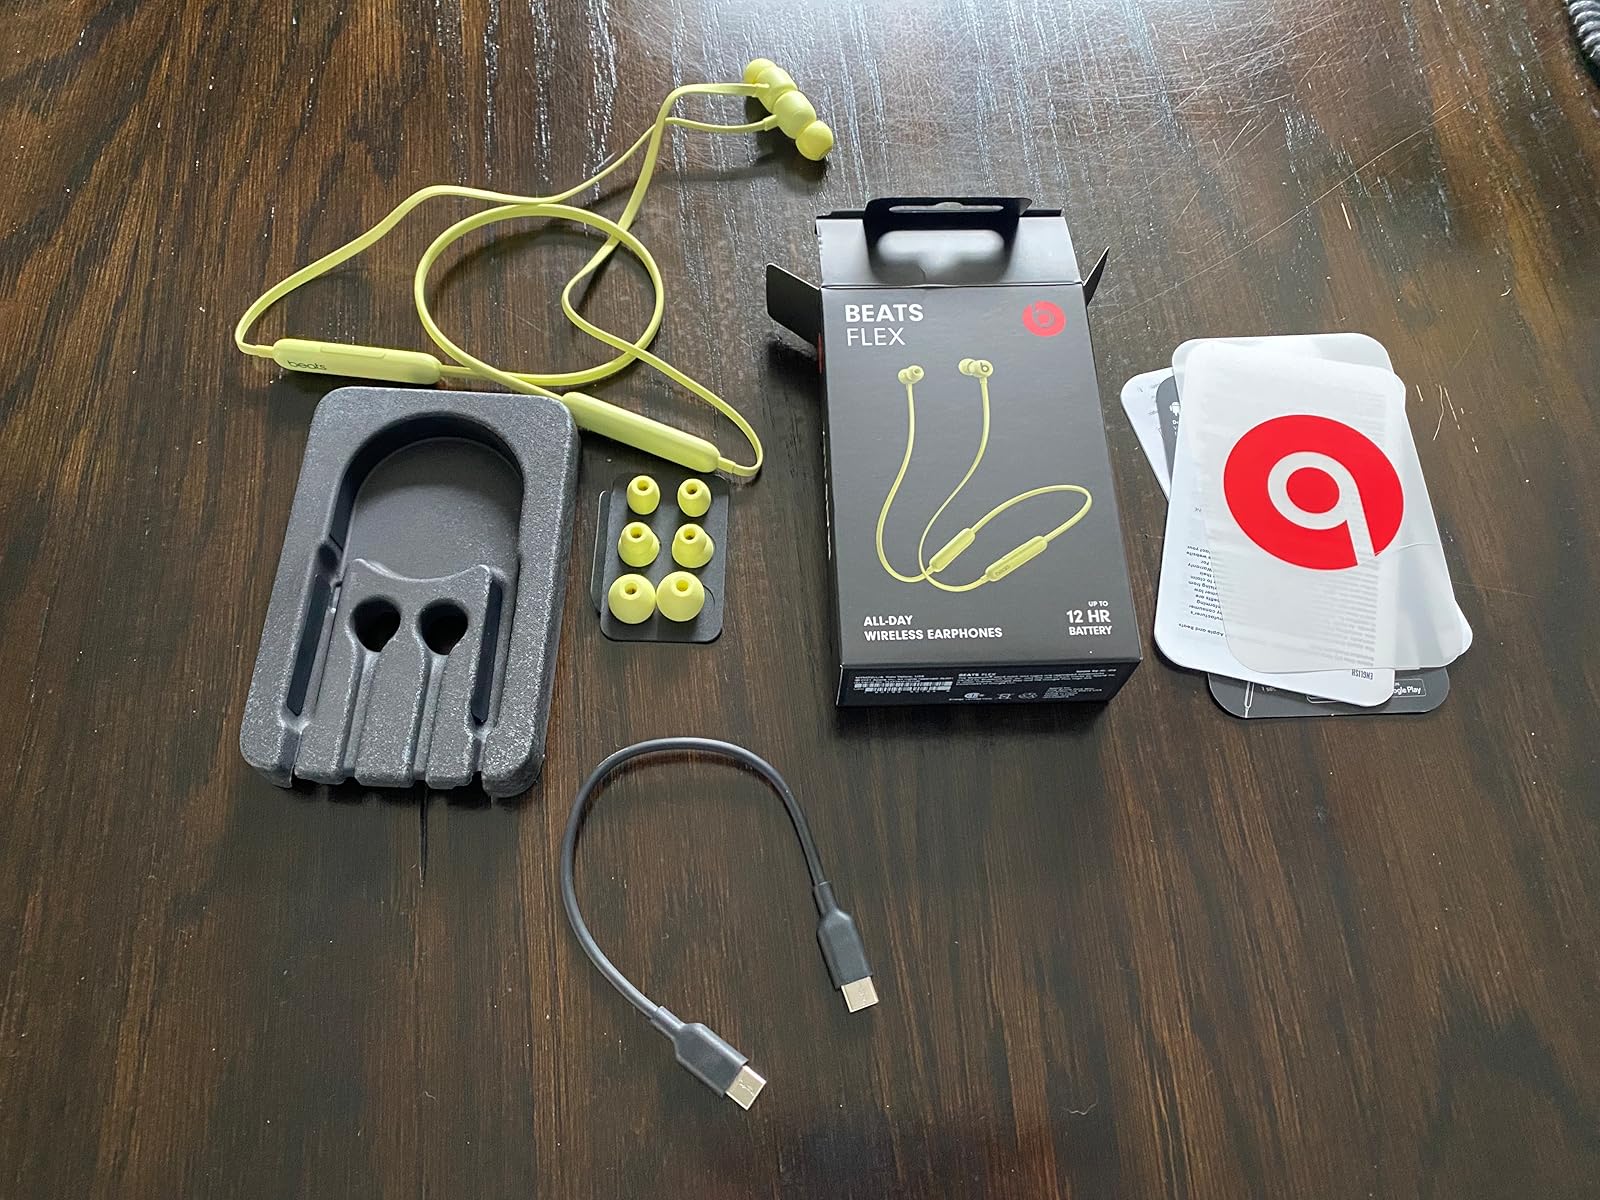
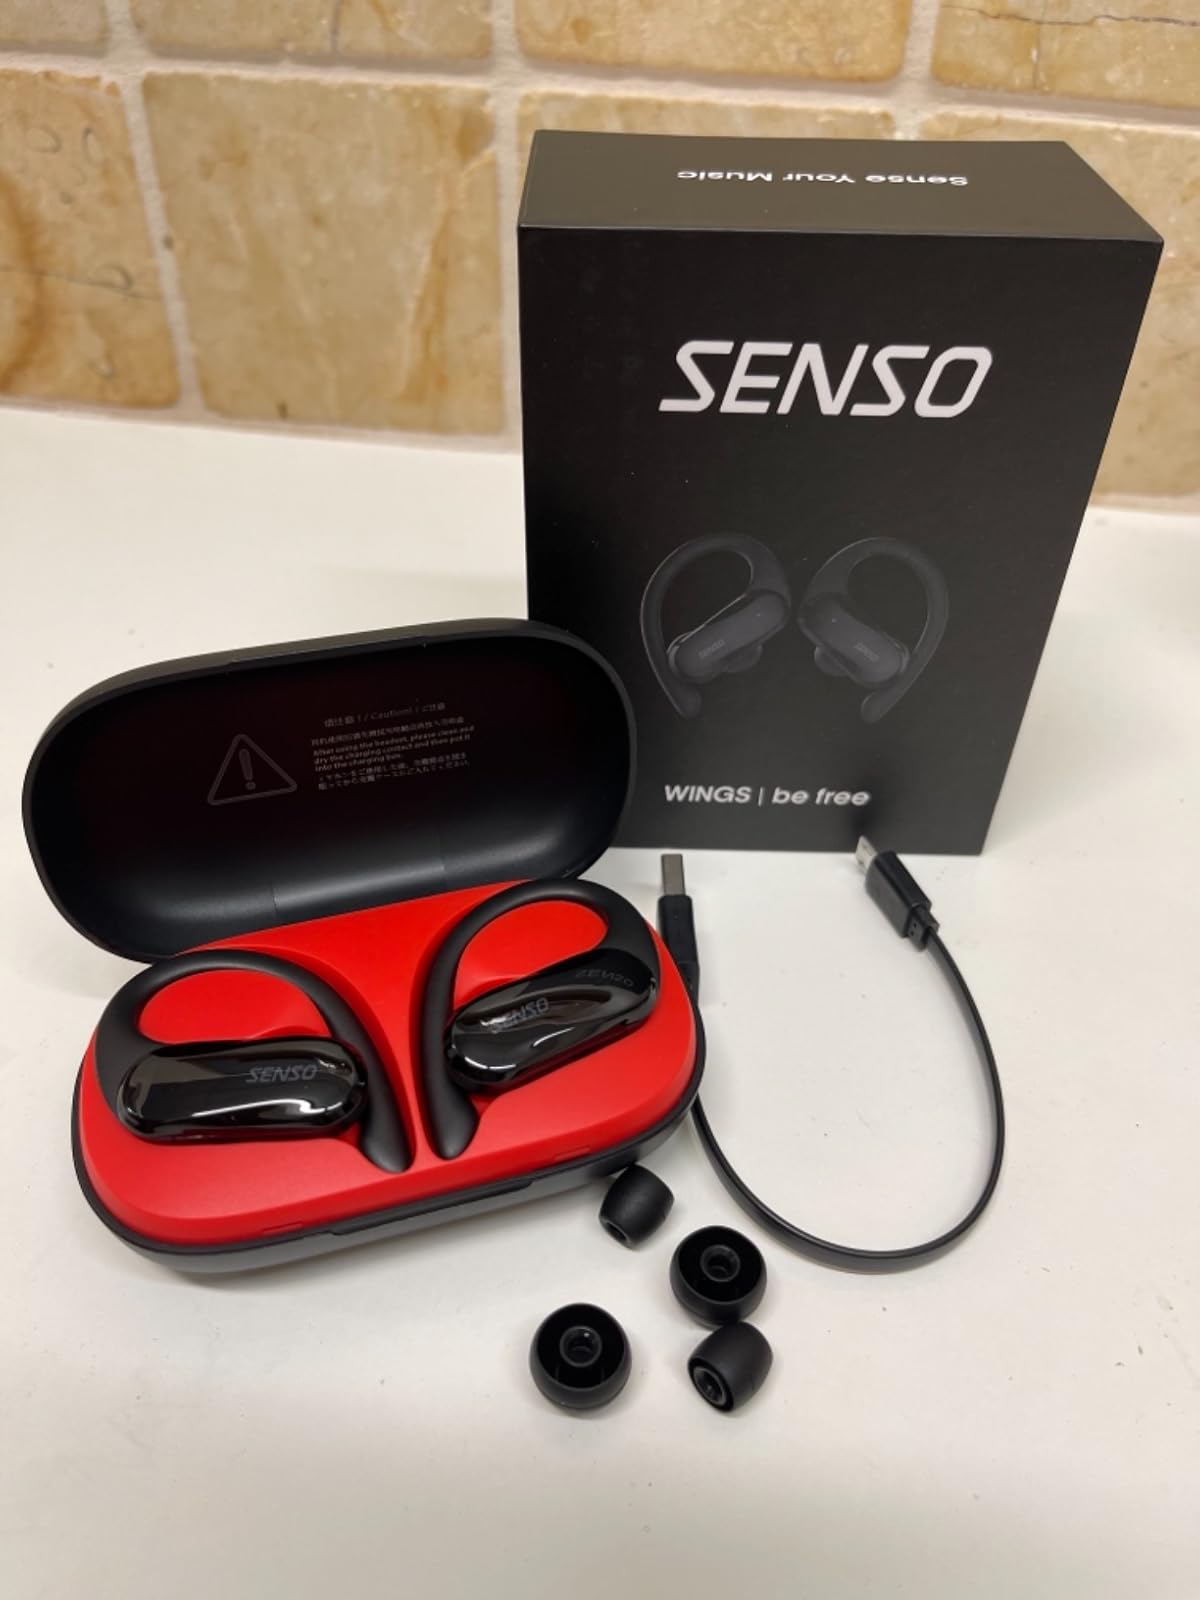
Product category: earbuds
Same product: no